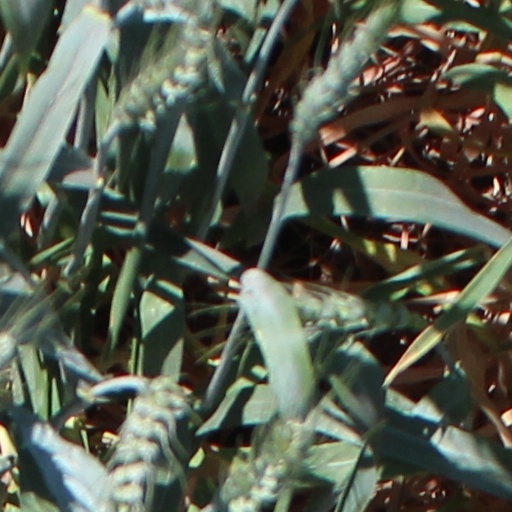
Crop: wheat